Dinky Soliman

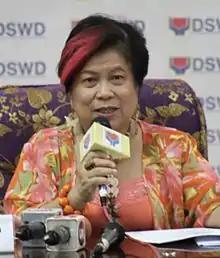
Soliman in 2015

Corazon Victoria "Dinky" Nerves Juliano-Soliman (January 27, 1953 – September 19, 2021) was a Filipina politician, activist and social worker who served as Secretary of Social Welfare and Development twice, under President Gloria Macapagal Arroyo from 2001 to 2005, and President Benigno Aquino III from 2010 to 2016.